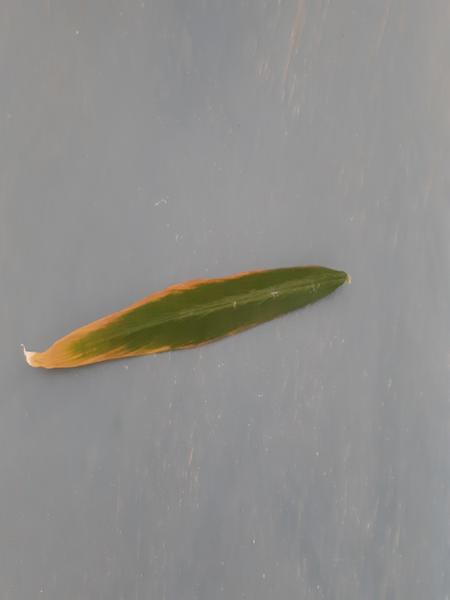
Plant: Ginger